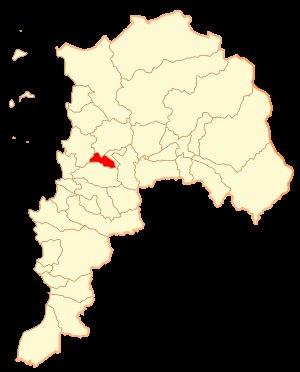
La Cruz est une ville et commune du Chili dans la province de Quillota, elle-même située dans la région de Valparaiso. En 2016, sa population s'élevait à 19 667 habitants. La superficie de la commune est de 78 km².